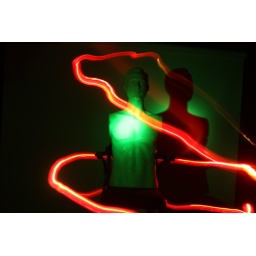
red light around green modle